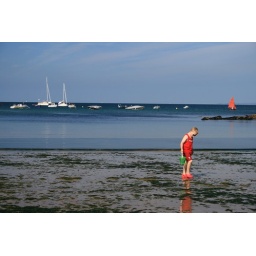
Red boy in red crocs in front of a Mirror dinghy on the beach at Hope Cove. August 2007